Cyberwarfare

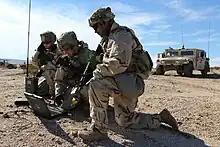
Cyberwarfare specialists of the United States Army's 782nd Military Intelligence Battalion (Cyber) supporting the 3rd Brigade Combat Team, 1st Cavalry Division during a training exercise in 2019

Cyberwarfare is the use of cyber attacks against an enemy state, causing comparable harm to actual warfare and/or disrupting vital computer systems. Some intended outcomes could be espionage, sabotage, propaganda, manipulation or economic warfare.